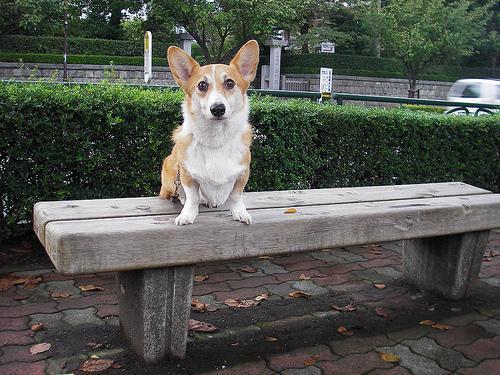
Pembroke